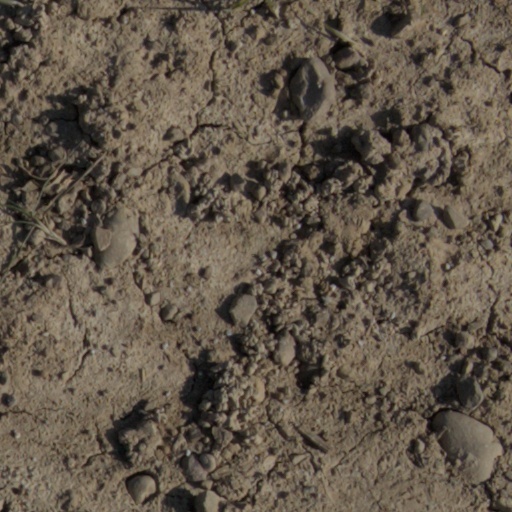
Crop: wheat